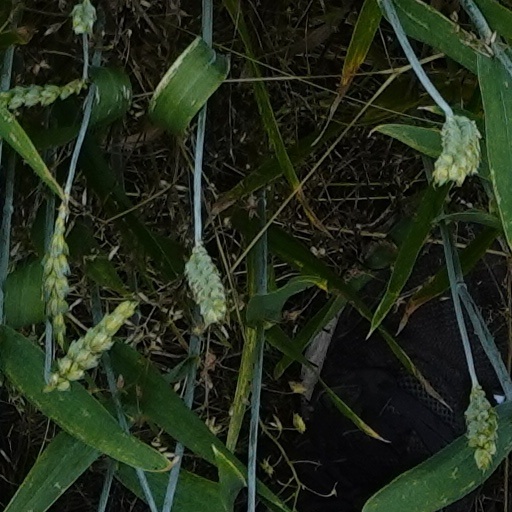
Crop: wheat